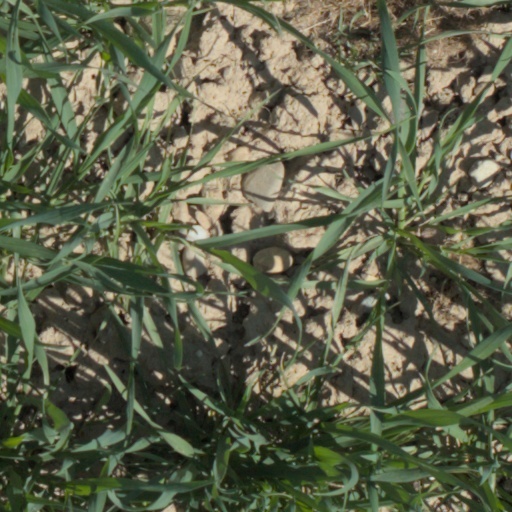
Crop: wheat